Zeolite

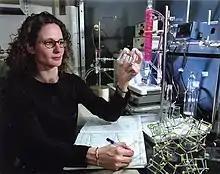
A researcher at Sandia National Laboratories examines vials of SOMS (Sandia Octahedral Molecular Sieve), a zeolite that shows potential for radioactive waste and industrial metals cleanup.

, the world's annual production of natural zeolite approximates 3 million tonnes. Major producers in 2010 included China (2 million tonnes), South Korea (210,000 t), Japan (150,000 t), Jordan (140,000 t), Turkey (100,000 t) Slovakia (85,000 t) and the United States (59,000 t). The ready availability of zeolite-rich rock at low cost and the shortage of competing minerals and rocks are probably the most important factors for its large-scale use. According to the United States Geological Survey, it is likely that a significant percentage of the material sold as zeolites in some countries is ground or sawn volcanic tuff that contains only a small amount of zeolites. These materials are used for construction, e.g. dimension stone (as an altered volcanic tuff), lightweight aggregate, pozzolanic cement, and soil conditioners.